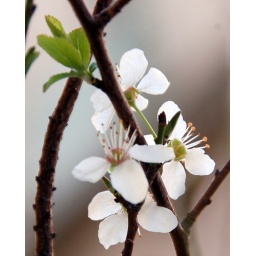
Wild pear blossoms on a small tree planted in a box on the pavement outside our apartment block in Koukaki.